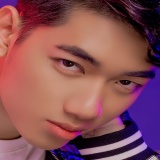
ca sĩ K Icm